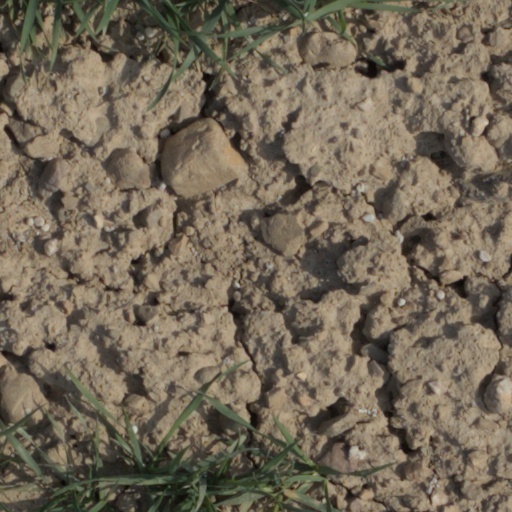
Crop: wheat